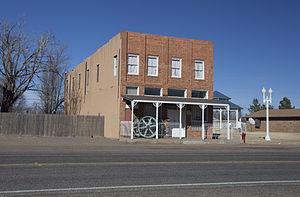
Whiteface est une ville située dans le comté de Cochran, dans l’État du Texas, aux États-Unis. Sa population s’élevait à 449 habitants lors du recensement de 2010, estimée à 412 habitants en 2016.